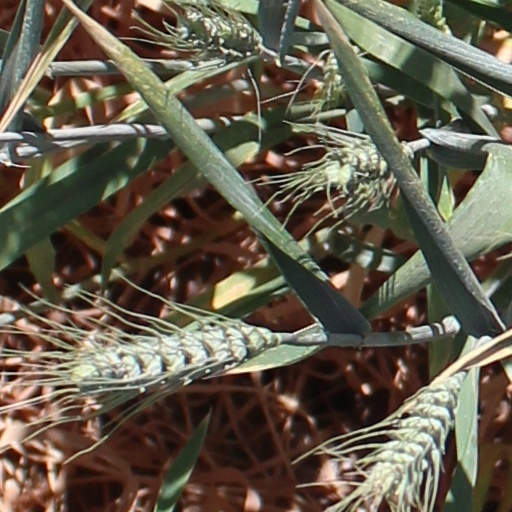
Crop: wheat